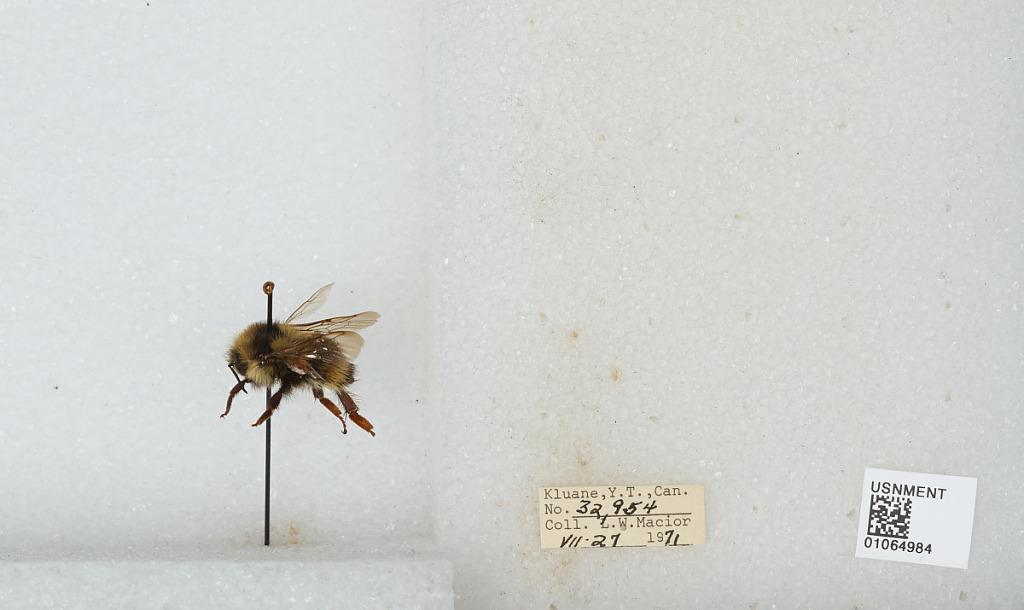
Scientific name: Bombus bifarius nearcticus
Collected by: L. Macior
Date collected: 1971-7-27
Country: Canada
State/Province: Yukon Territory
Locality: Kluane
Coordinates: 60.75, -139.5